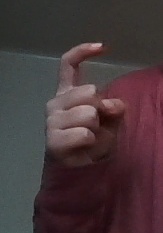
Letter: ra